Ernst Thälmann

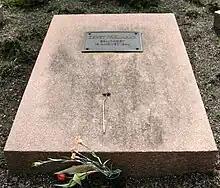
Thälmann's symbolic grave at the "Memorial to the Socialists" in Berlin

During the Spanish Civil War, several units of German Republican volunteers (most notably the Thälmann Battalion of the International Brigades) were named in his honour. During World War II, Yugoslavia's leader Tito organized a company of Danube Swabians and Wehrmacht defectors as the Ernst Thälmann Company to fight the German enemy.